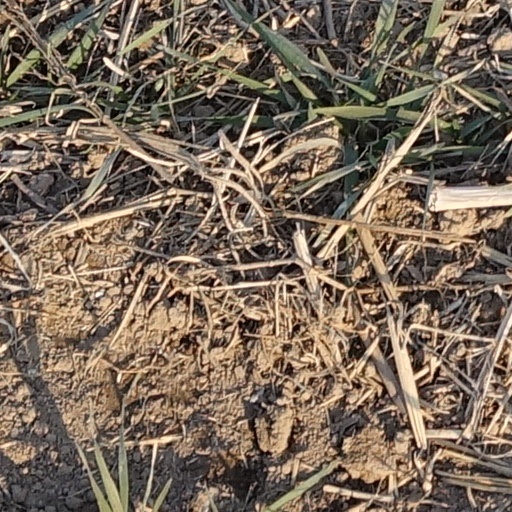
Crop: wheat